Library of Agudas Chassidei Chabad

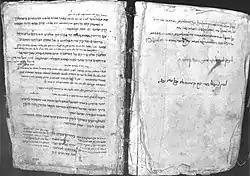
The Baal Shem Tov siddur (archive #1994)

The ownership of the Chabad Library was the subject of a dispute which ultimately led to the filing of a civil lawsuit, resulting in the ruling that the Chabad-Lubavitch movement, represented by Agudas Chasidei Chabad, were the rightful owners of the Chabad Library.